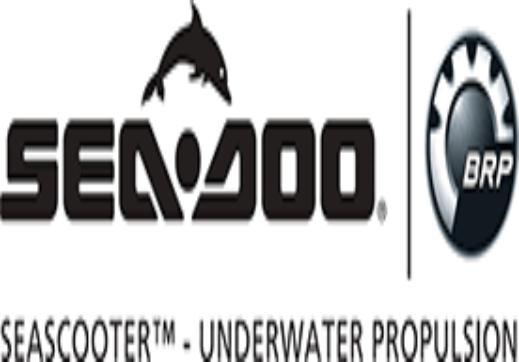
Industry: Sports